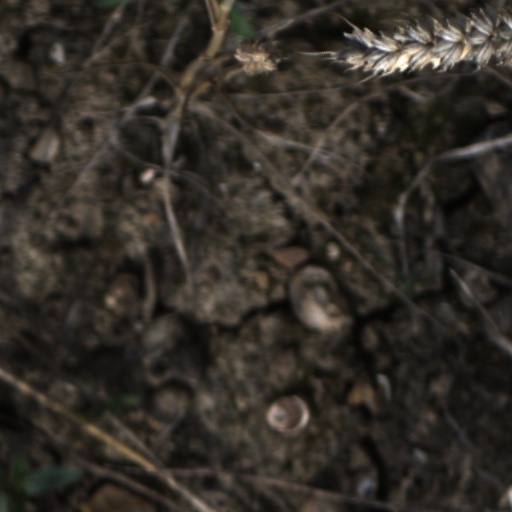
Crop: wheat